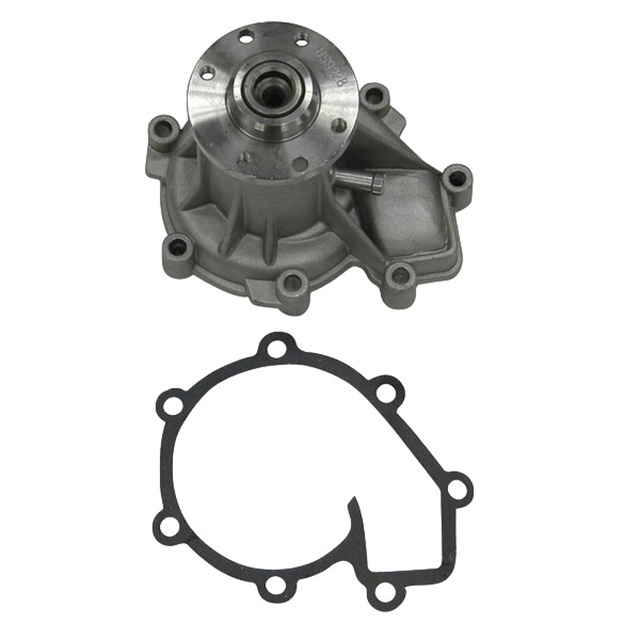
Engine Water Pump GMB 147-2065
Engine Water Pump GMB 147-2065. Ensure your engine's optimal temperature control with the GMB Engine Water Pump – a dependable cooling solution designed for reliable performance. Crafted with precision, our water pump meets or exceeds OEM standards, providing you with peace of mind regarding its quality and performance. Experience efficient coolant circulation, thanks to the pump's reliable engineering, ensuring your engine stays cool even under demanding conditions. Built with high-quality materials, the GMB engine water pump is designed for longevity and resilience. Installation is a breeze with our user-friendly design, saving you time and effort. The compatibility of this water pump extends to a variety of engines, ensuring broad compatibility for various vehicle models. Upgrade your cooling system with confidence using the GMB Engine Water Pump – the reliable choice for optimal temperature control and dependable engine performance. Features: Reliable Cooling: GMB engine water pump ensures efficient coolant circulation for optimal temperature control. Precision Engineering: Crafted with precision to meet or exceed OEM standards, guaranteeing reliable performance. Durable Construction: Built with high-quality materials for longevity and resilience under diverse driving conditions. Easy Installation: User-friendly design facilitates straightforward installation, saving you time and effort. Compatibility Assurance: Designed to fit a variety of engines, ensuring broad compatibility for various vehicle models. Fits Following Models: 1987 MERCEDES-BENZ 190D 2.5L 2497CC L5 DIESEL SOHC TURBOCHARGED 1986-1989 MERCEDES-BENZ 190D 2.5L 2497CC L5 DIESEL SOHC 1990-1993 MERCEDES-BENZ 300D 2.5L 2497CC L5 DIESEL SOHC TURBOCHARGED 1992-1993 MERCEDES-BENZ 300SD 3.4L 3449CC L6 DIESEL SOHC TURBOCHARGED 1991 MERCEDES-BENZ 350SD 3.4L 3449CC L6 DIESEL SOHC TURBOCHARGED 1990-1991 MERCEDES-BENZ 350SDL 3.4L 3449CC L6 DIESEL SOHC TURBOCHARGED 1994-1995 MERCEDES-BENZ S350 3.4L 3449CC L6 DIESEL SOHC TURBOCHARGED This item includes: 1 GMB Water Pump w/ Gasket Part Numbers: WP147-2065 GMB® is one of largest global manufacturers of OE and Aftermarket automotive products. Since 1943, GMB’s manufacturing quality has been recognized within the industry beginning with Tensioner and Idler Bearings, Water Pump, Universal Joints. Over the years GMB manufacturing quality expanded into a variety of quality parts now including Wheel Bearings and Hub Assemblies, Fuel Pumps, Fan Clutches, and Steering & Suspension parts. Each product line has extensive Asian, Domestic, and European coverage that meet or exceed OE standards. GMB has decades of manufacturing and engineering experience within these categories, and serving OE car makers including Hyundai, Kia, GM, and Chrysler. All GMB products are manufactured in GMB’s factories in Japan, Korea, Thailand, and China utilizing strict OEM specifications. Genuine GMB parts ensure product quality and safety. GMB offers extensive coverage fulfilling the needs of every customer. Specifications Technical Specifications Brand GMB Manufacture Part Number 147-2065 Condition New Warranty Yes Product UPC 83286147652 Interchange Part Number 1312066|1472065|160066933|18512|1868|2282180|2394075|252183|2802725|38228|42147|512033|5702871|571367|6022000520|677357|96098|AW9228|BWP868|CP9228|ELGWP9228|FP2078|HYT35018C|NP019228|NP1424|P1424|P2487 Note Remark Country/Region of Manufacture Material Aluminum/Steel Fitment Type Direct Replacement Kit or Single Part Single Part Type Engine Water Pump Kit Parts Included Engine Water Pump Placement on Vehicle Front OE Spec or Performance/Custom OE Spec Greasable or Sealed Sealed
Brand: GMB
Category: Vehicles & Parts > Vehicle Parts & Accessories > Motor Vehicle Parts > Motor Vehicle Cooling Systems > Water Pumps